Connacht

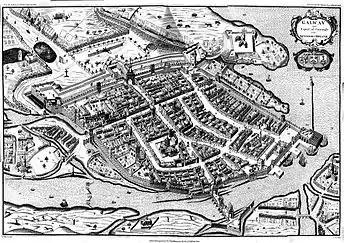
Galway map of c. 1651 displaying the medieval town, which now forms the modern city centre

The town of Galway was the only significant urban area in the province. Its inhabitants governed themselves under charter of the king of England. Its merchant families, The Tribes of Galway, traded not only with the lordships around them and in Ireland, but with England, France, and Spain. Its mayor enjoyed supreme power but only for the length of his office, rarely more than a year. Galway's inhabitants were of mixed descent, its families bearing surnames of Gaelic, French, English, Welsh, Norman and other origins.